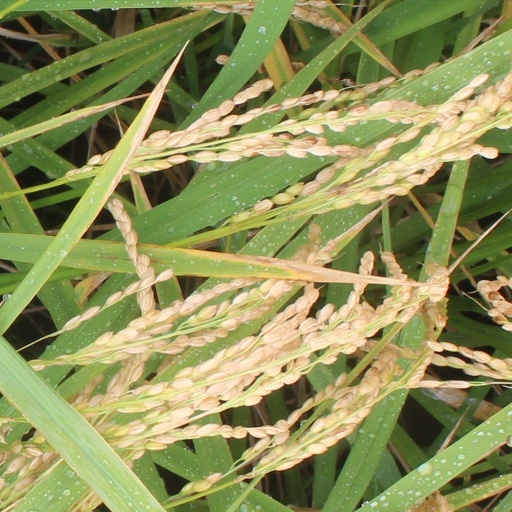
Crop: rice